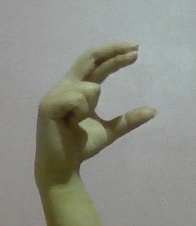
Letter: thal